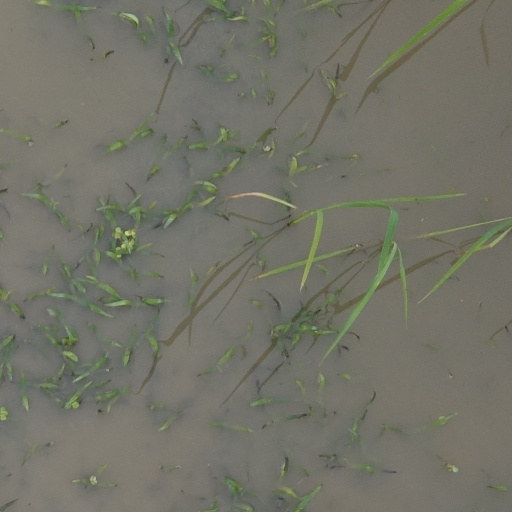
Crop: rice